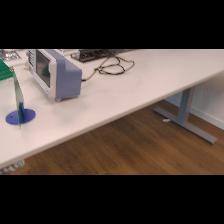
Label: NonHuman